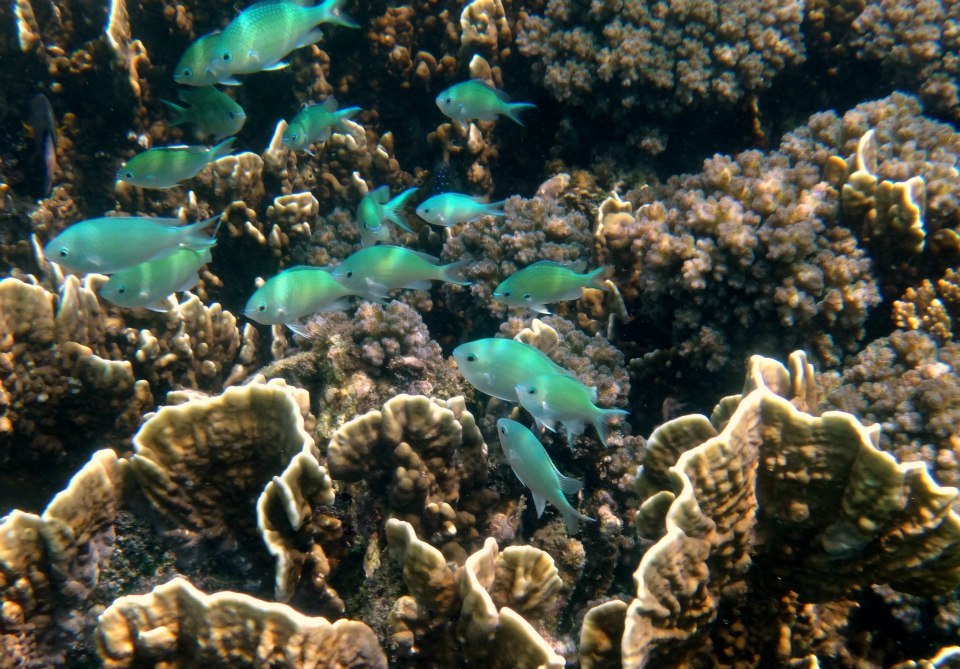
Chromis viridis (Blue-green Chromis)